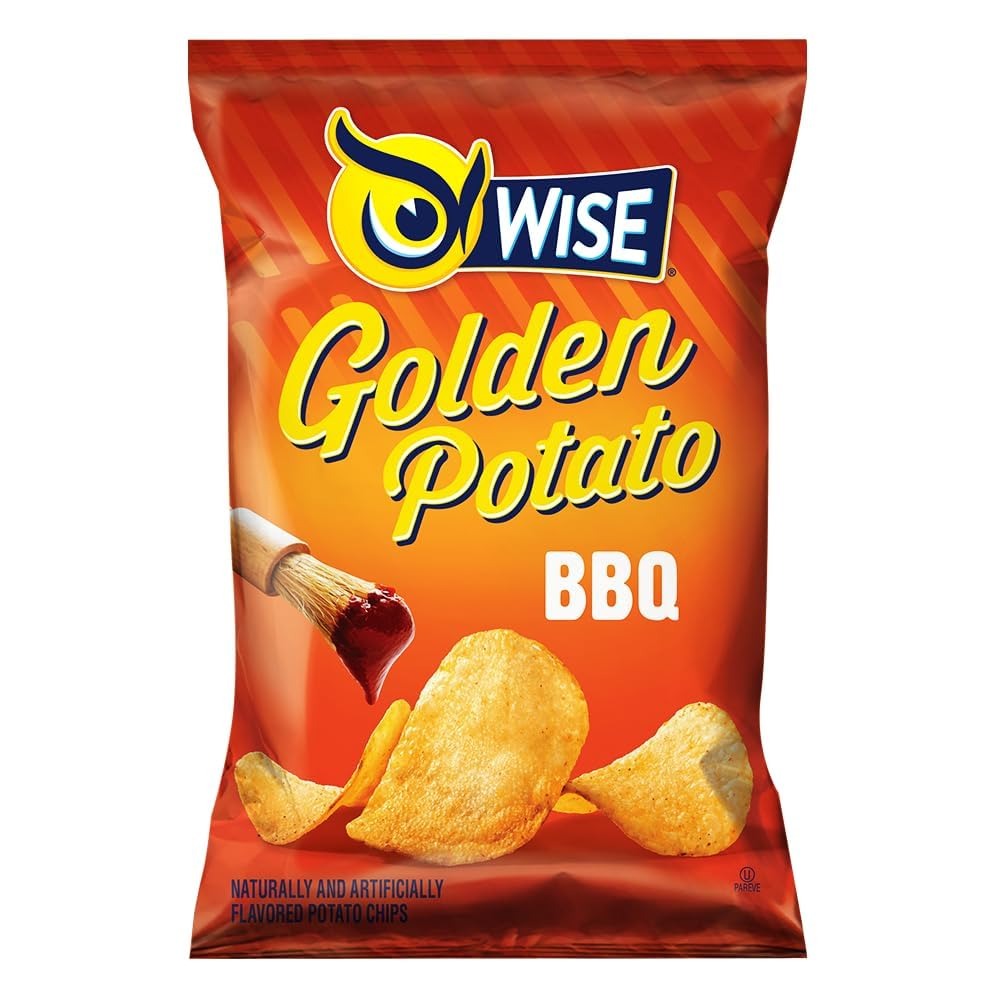
Item Name: Wise Foods BBQ Potato Chips 8.75 oz. Bag (3 Bags)
Bullet Point 1: You will receive 8.75 oz. bags of our Wise BBQ Potato Chips
Bullet Point 2: Available in orders of three or four bags.
Bullet Point 3: Three little letters... BBQ...deliver big taste on our chips.
Bullet Point 4: Wise BBQ is a blend of tangy spices with just the right amount of zest to enhance our classic golden potato chip.
Bullet Point 5: No preservatives. 0g trans fat.
Product Description: The classic American snacks. 95 years of making enjoyable family snacks. Built from the ground up, Wise is an honest, family-focused business that is committed to making real snacks for real people. Wise snacks are made to enjoy with friends and family - wherever life takes them.
Value: 26.25
Unit: Ounce

Price: 24.99